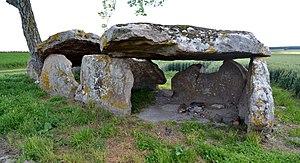
Dolmen de Vaon, Les Trois-Moutiers (86).
Les Trois-Moutiers est une commune du Centre-Ouest de la France, située dans le département de la Vienne en région Nouvelle-Aquitaine.